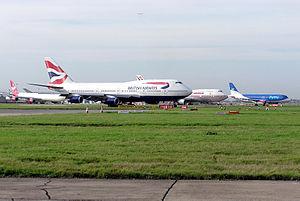
Cet article dresse une liste des aéroports les plus fréquentés du Royaume-Uni, des Îles Anglo-Normandes et de l'Île de Man, en termes de trafic total de passagers, établie à partir des données de la Civil Aviation Authority. Pour une liste complète des aéroports du Royaume-Uni, voir Liste des aéroports du Royaume-Uni.